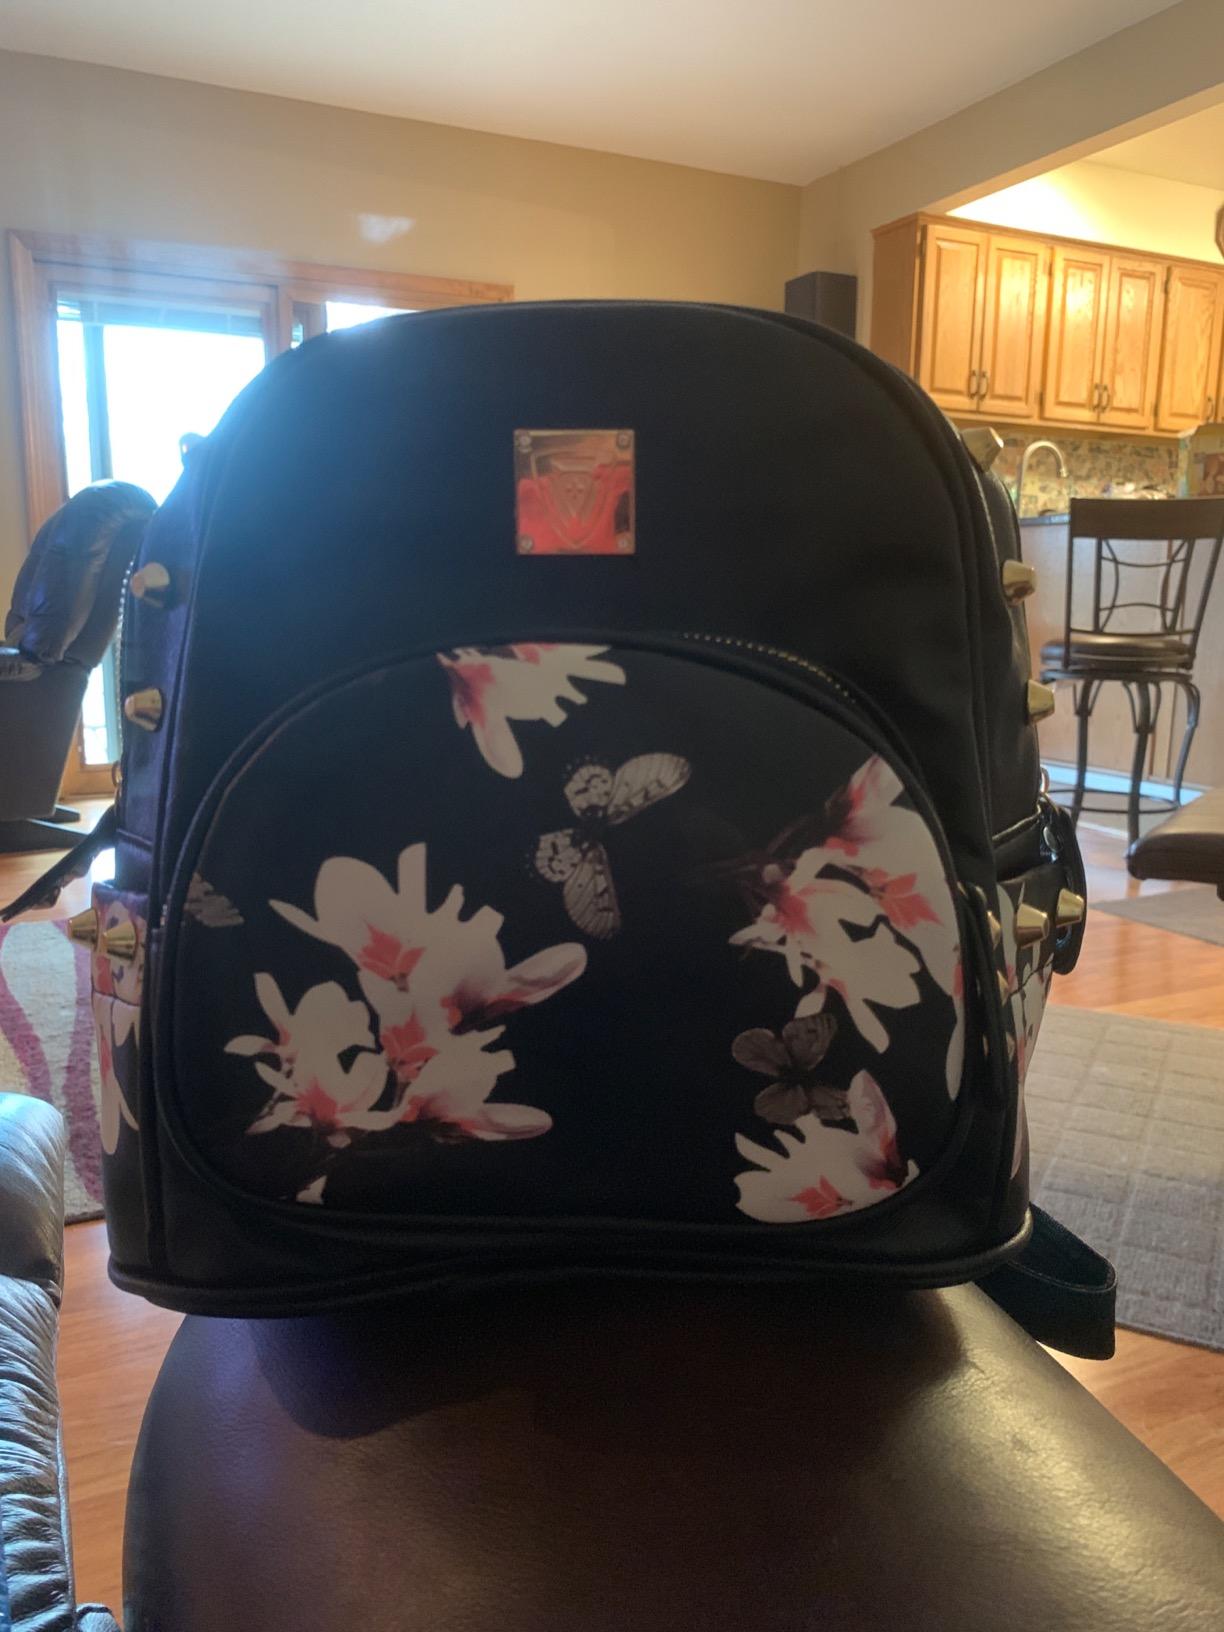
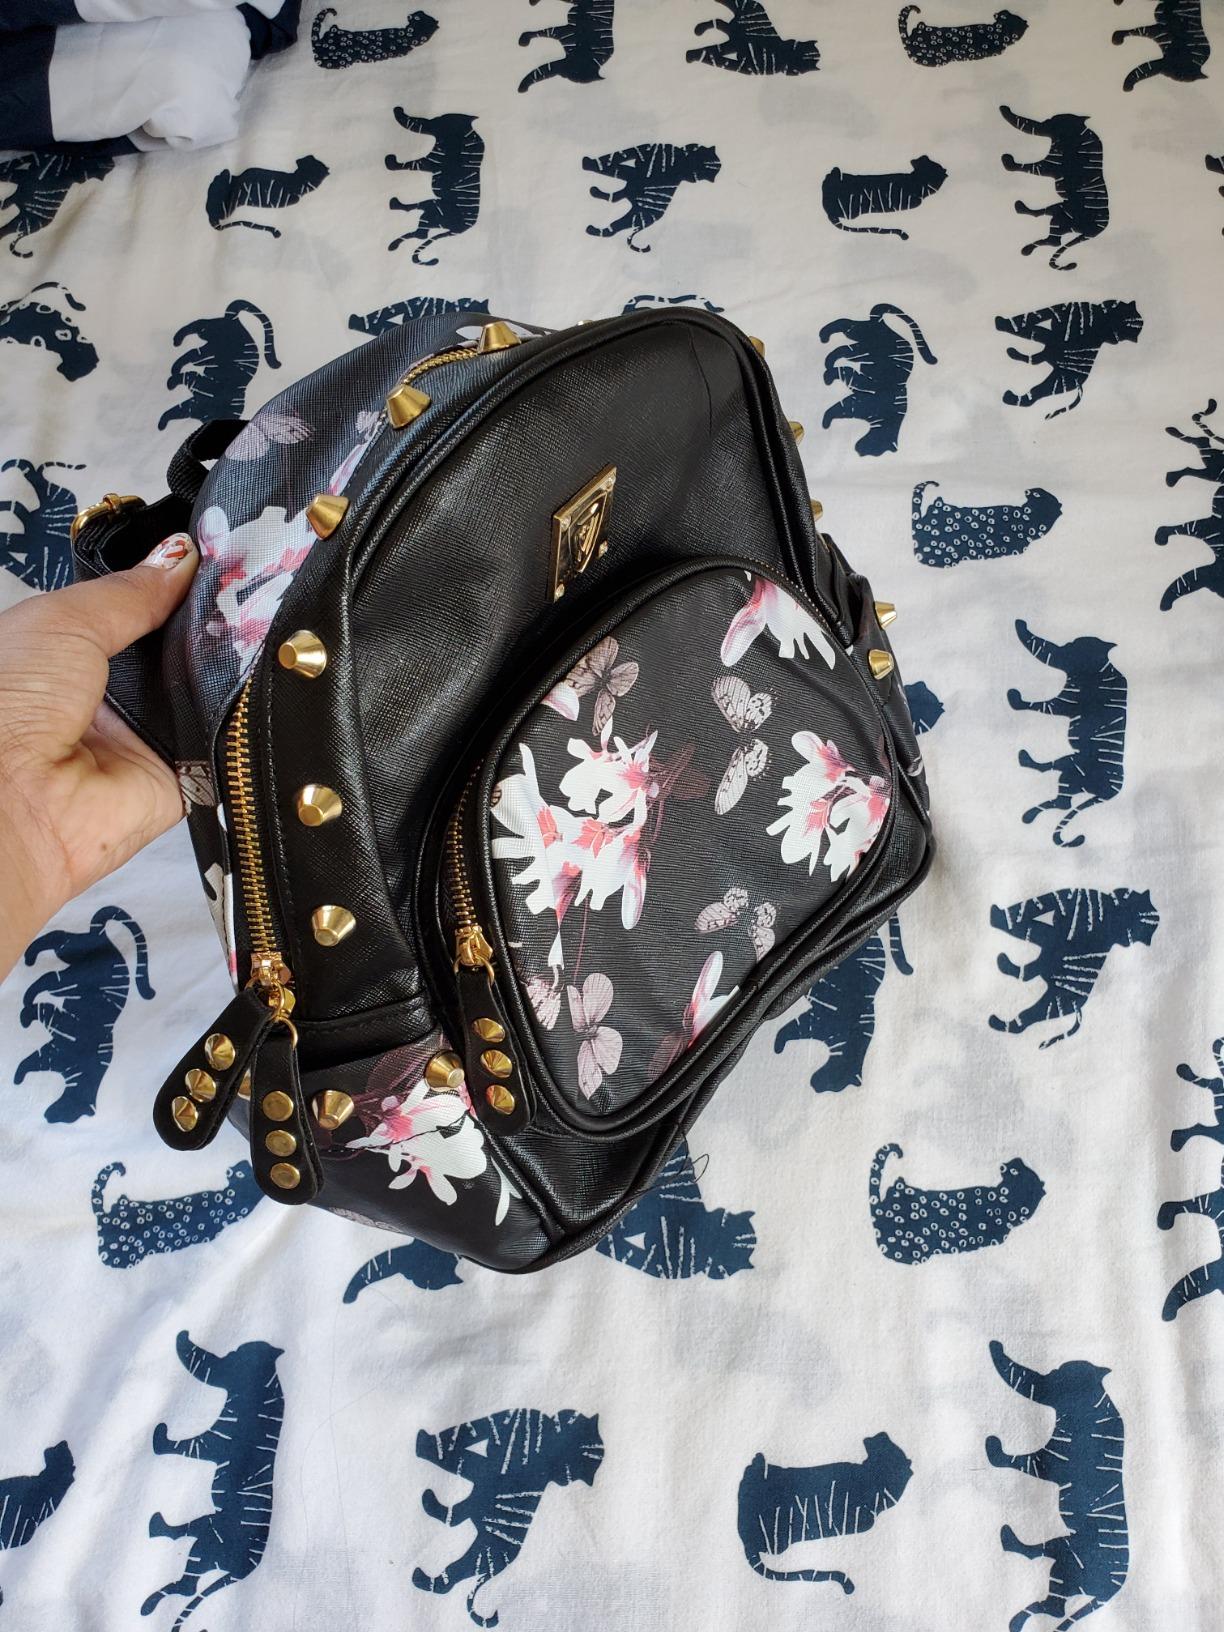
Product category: accessories_handbag
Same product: yes